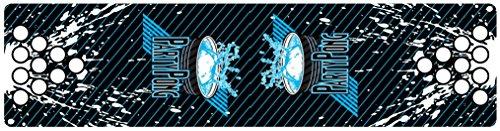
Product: PartyPongTables.com 8-Foot Beer Pong Table w/Optional Cup Holes, LED Lights, Dry Erase Surface & More - Choose Your Model
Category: Sports & Outdoors | Sports & Fitness | Leisure Sports & Game Room | Arcade & Table Games | Combination Tables
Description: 8 Foot Beer Pong Table with Cup Holes and LED Glow Lights and Dry Erase Surface.
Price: $179.99
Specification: Product Dimensions:         96 x 24 x 28 inches    |Shipping Weight: 24.5 pounds (View shipping rates and policies)|ASIN: B06X6GKWHN|Item model number: PPT-100630065|    #20    in Drinking Games